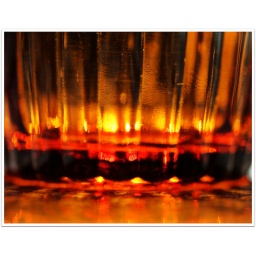
Orange Browni glass of water! with some touch of sun rays and reflections over ground